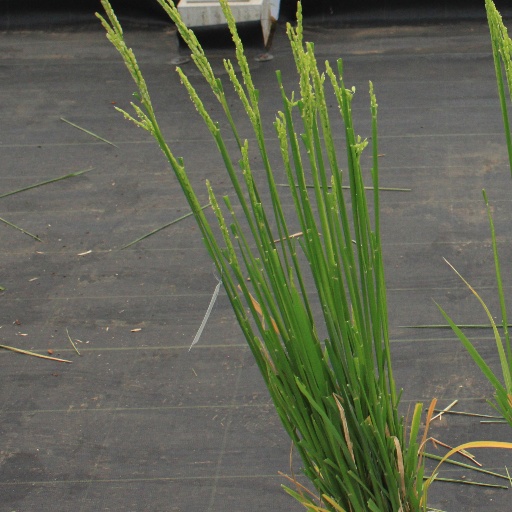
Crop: rice